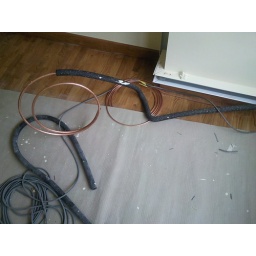
bedroom 3, aircon piping lying around the floor